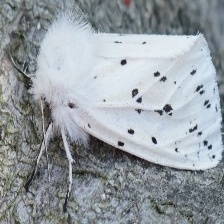
Species: BIRD CHERRY ERMINE MOTH